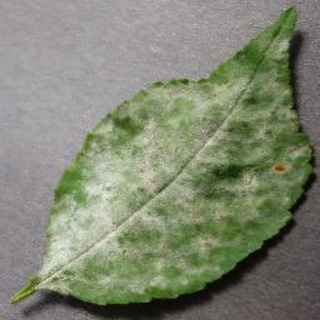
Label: cherry_powdery_mildew